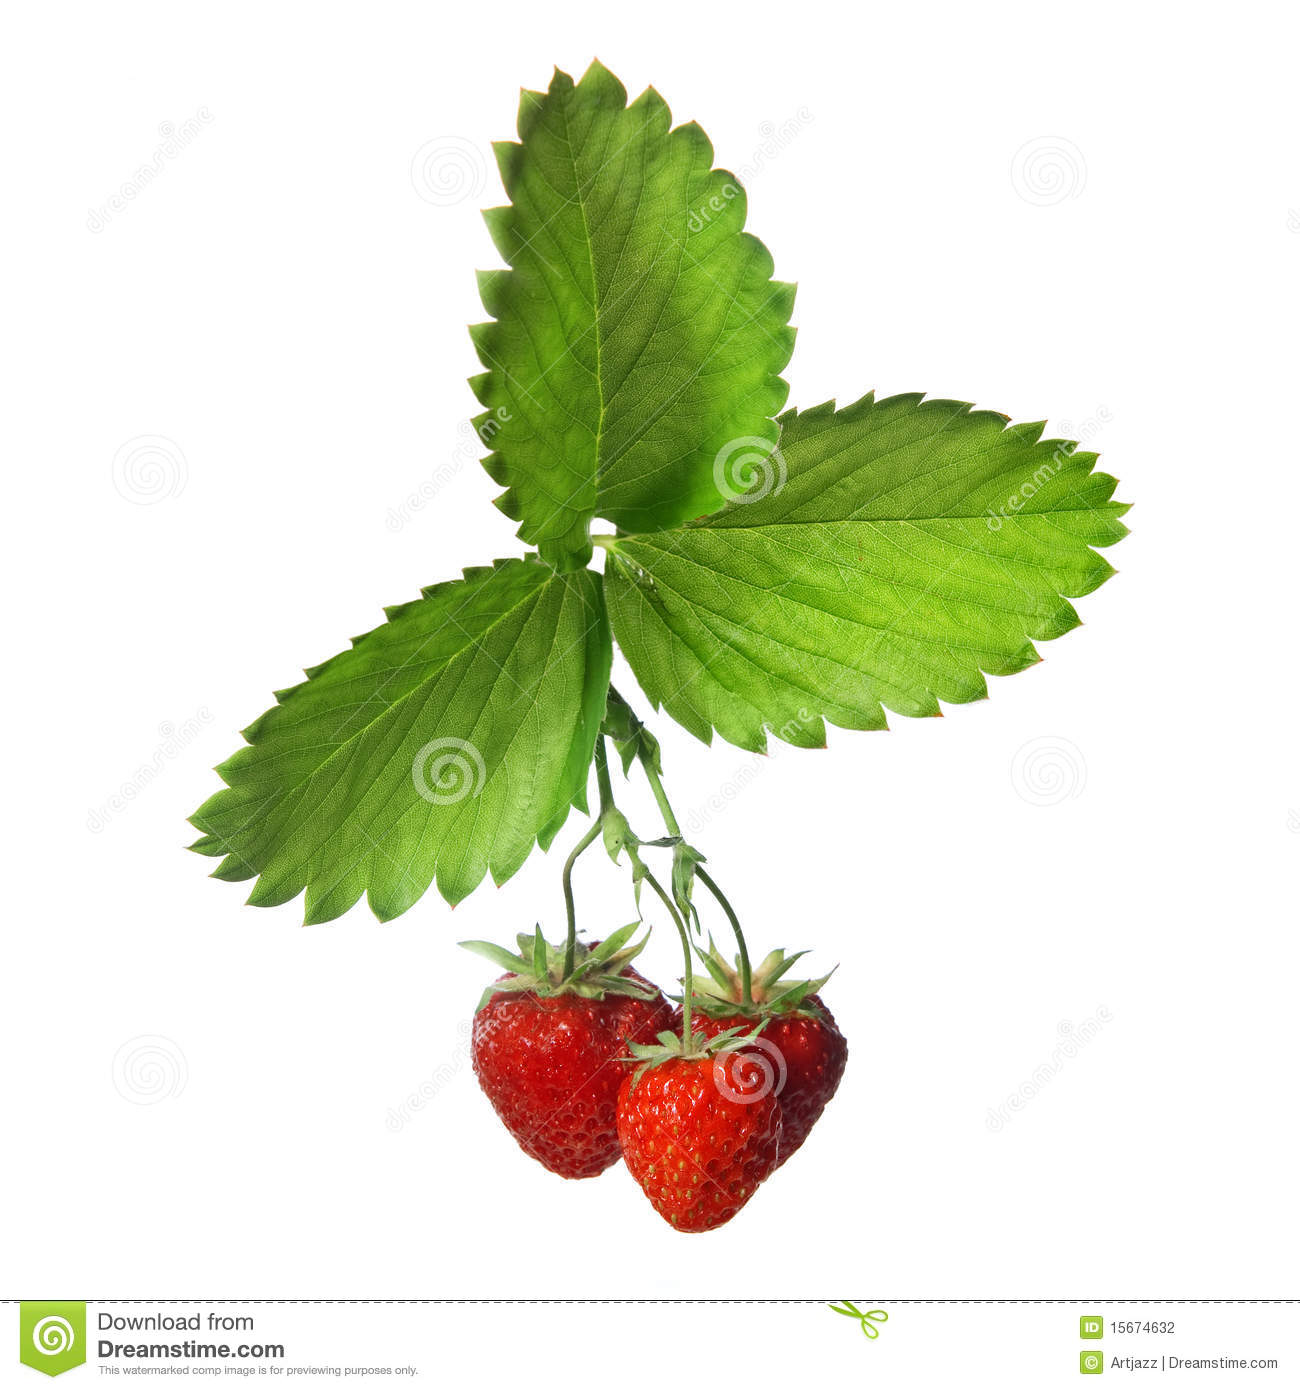
Labels: Strawberry leaf, Strawberry leaf, Strawberry leaf